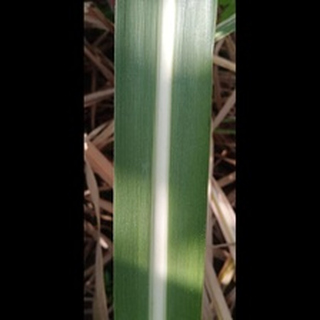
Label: healthy_sugarcane